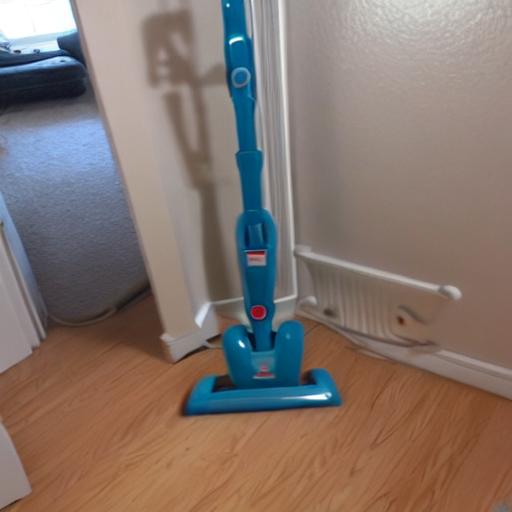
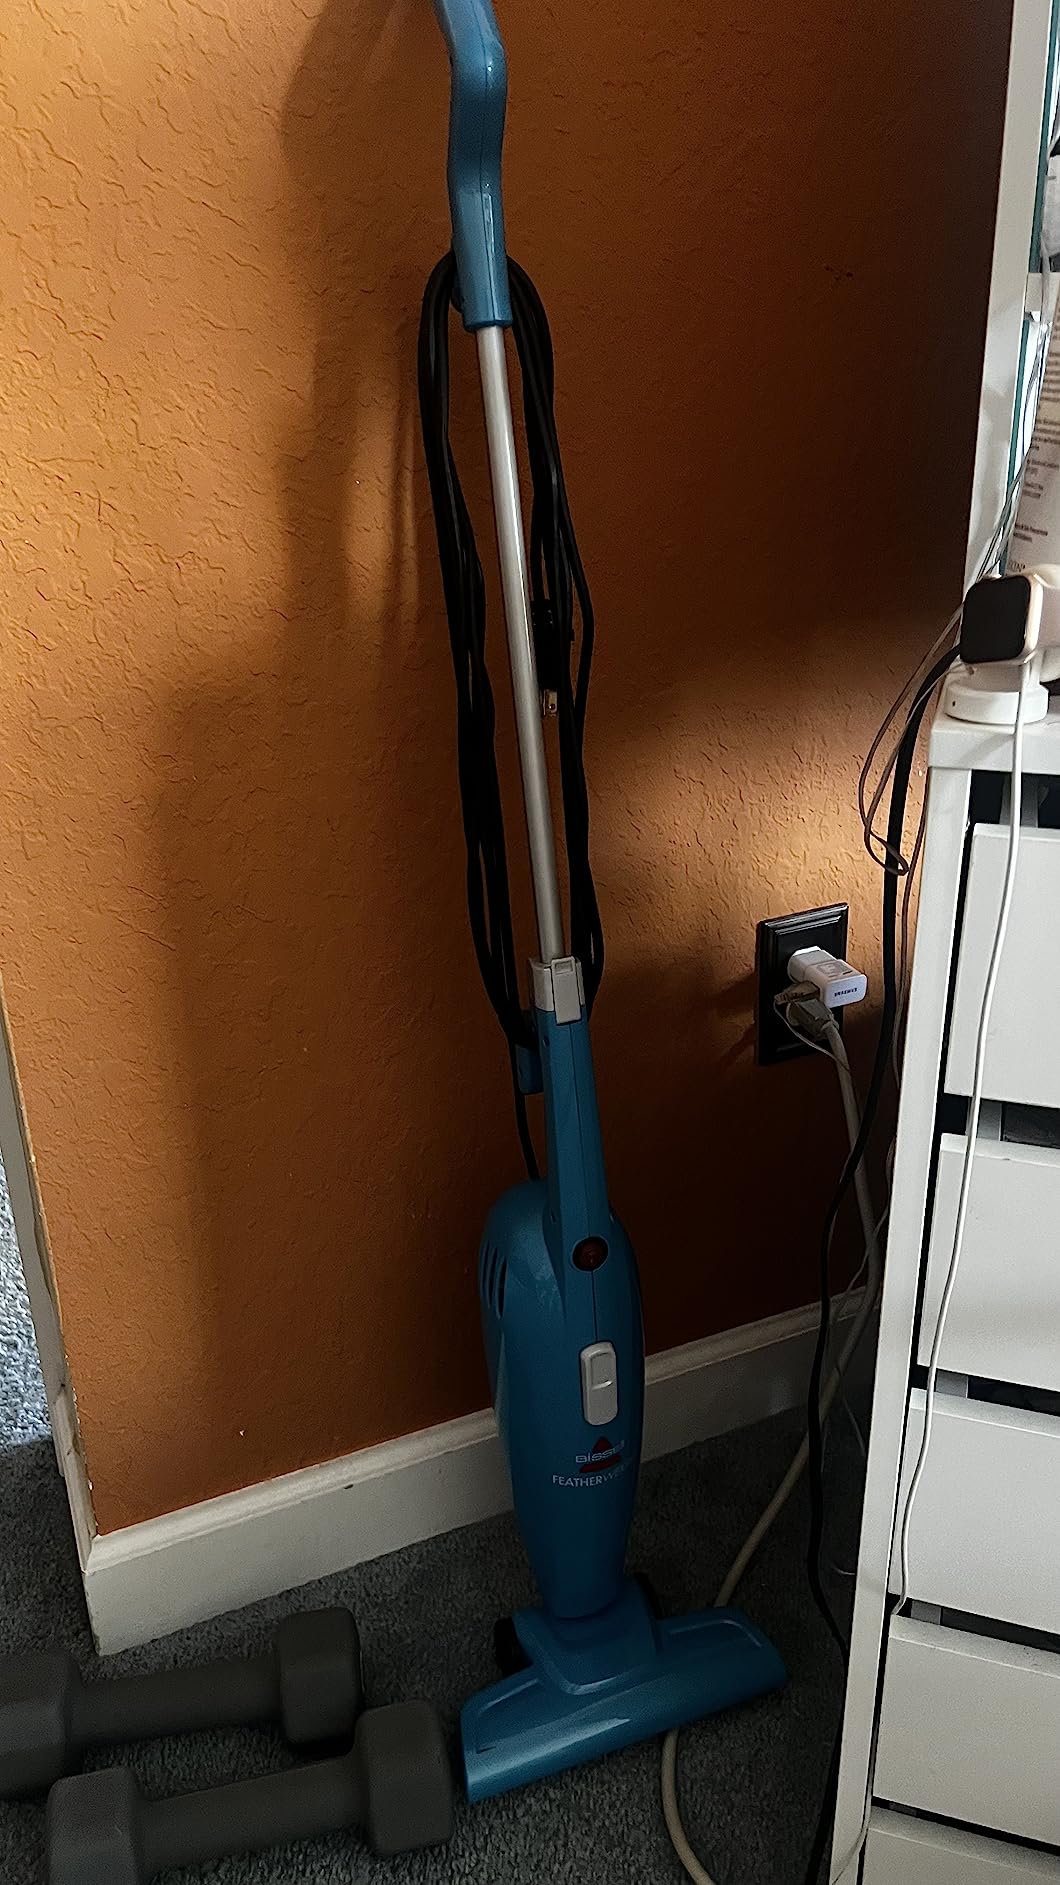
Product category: items_vacuum
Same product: no